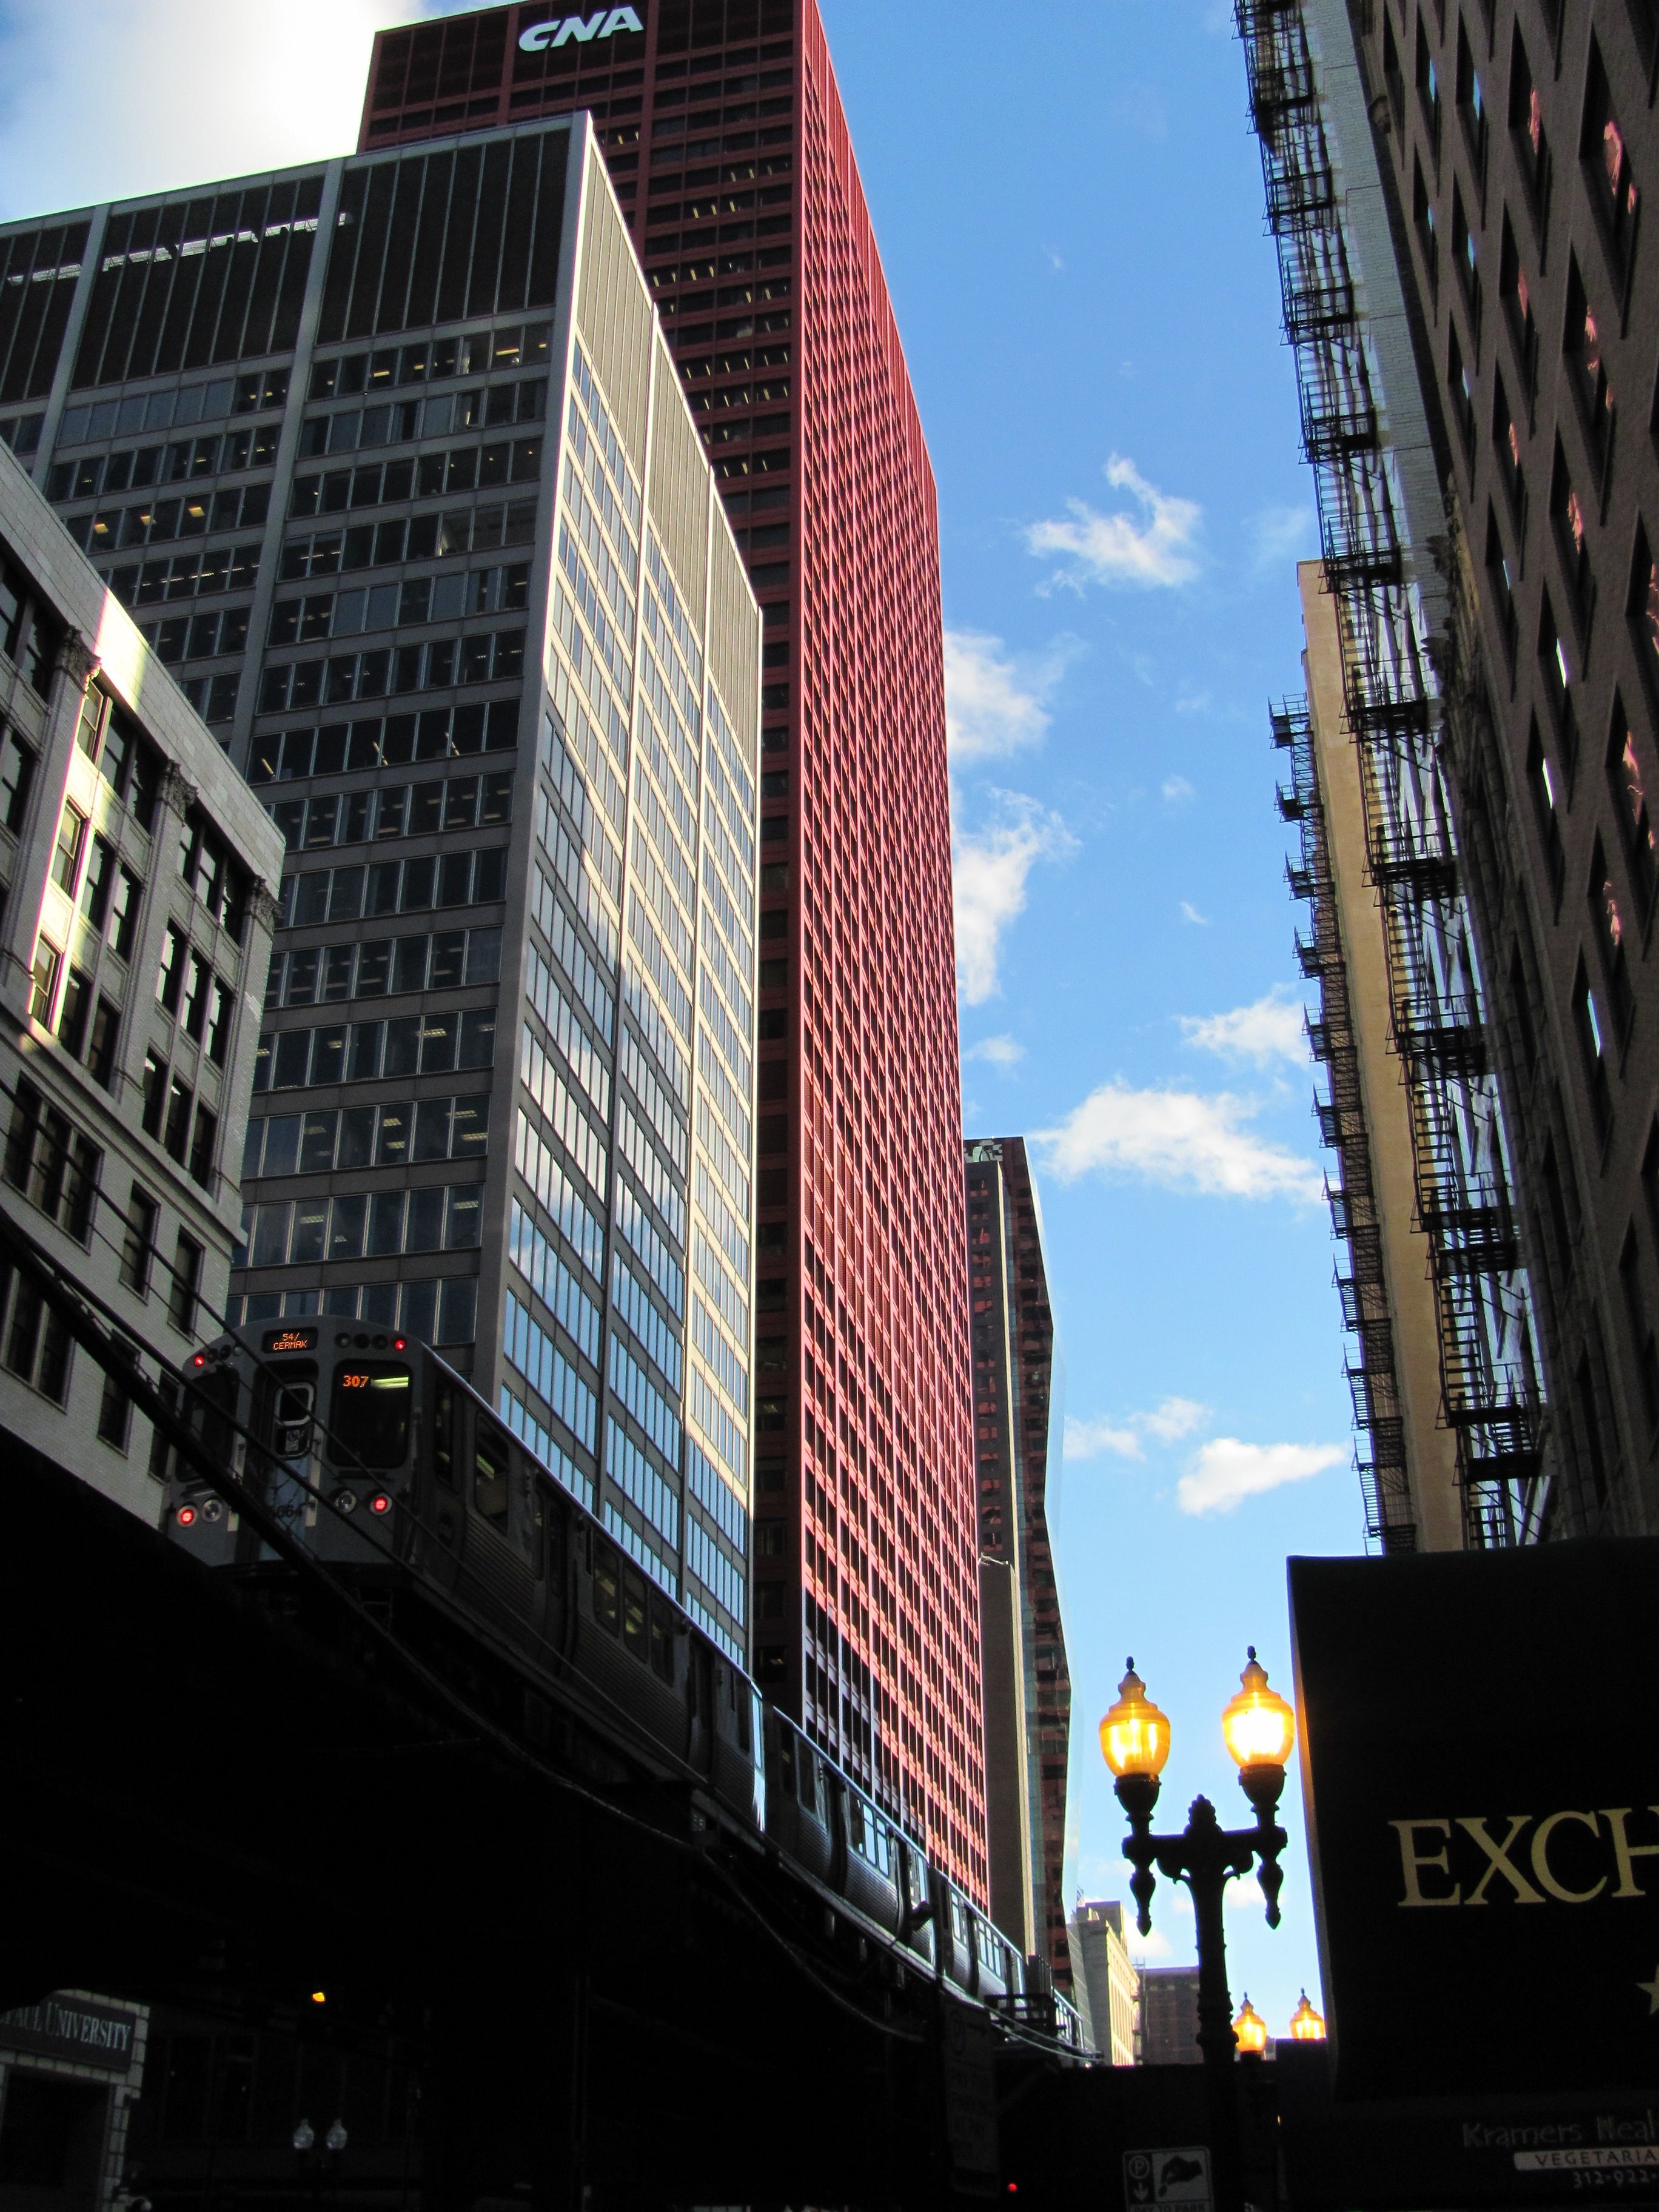
architecture, skyline, street, building, city, skyscraper, urban, cityscape, downtown, transportation, high, tower, usa, office, landmark, chicago, facade, blue, business, tower block, streetlight, metropolis, urban area, human settlement, metropolitan area